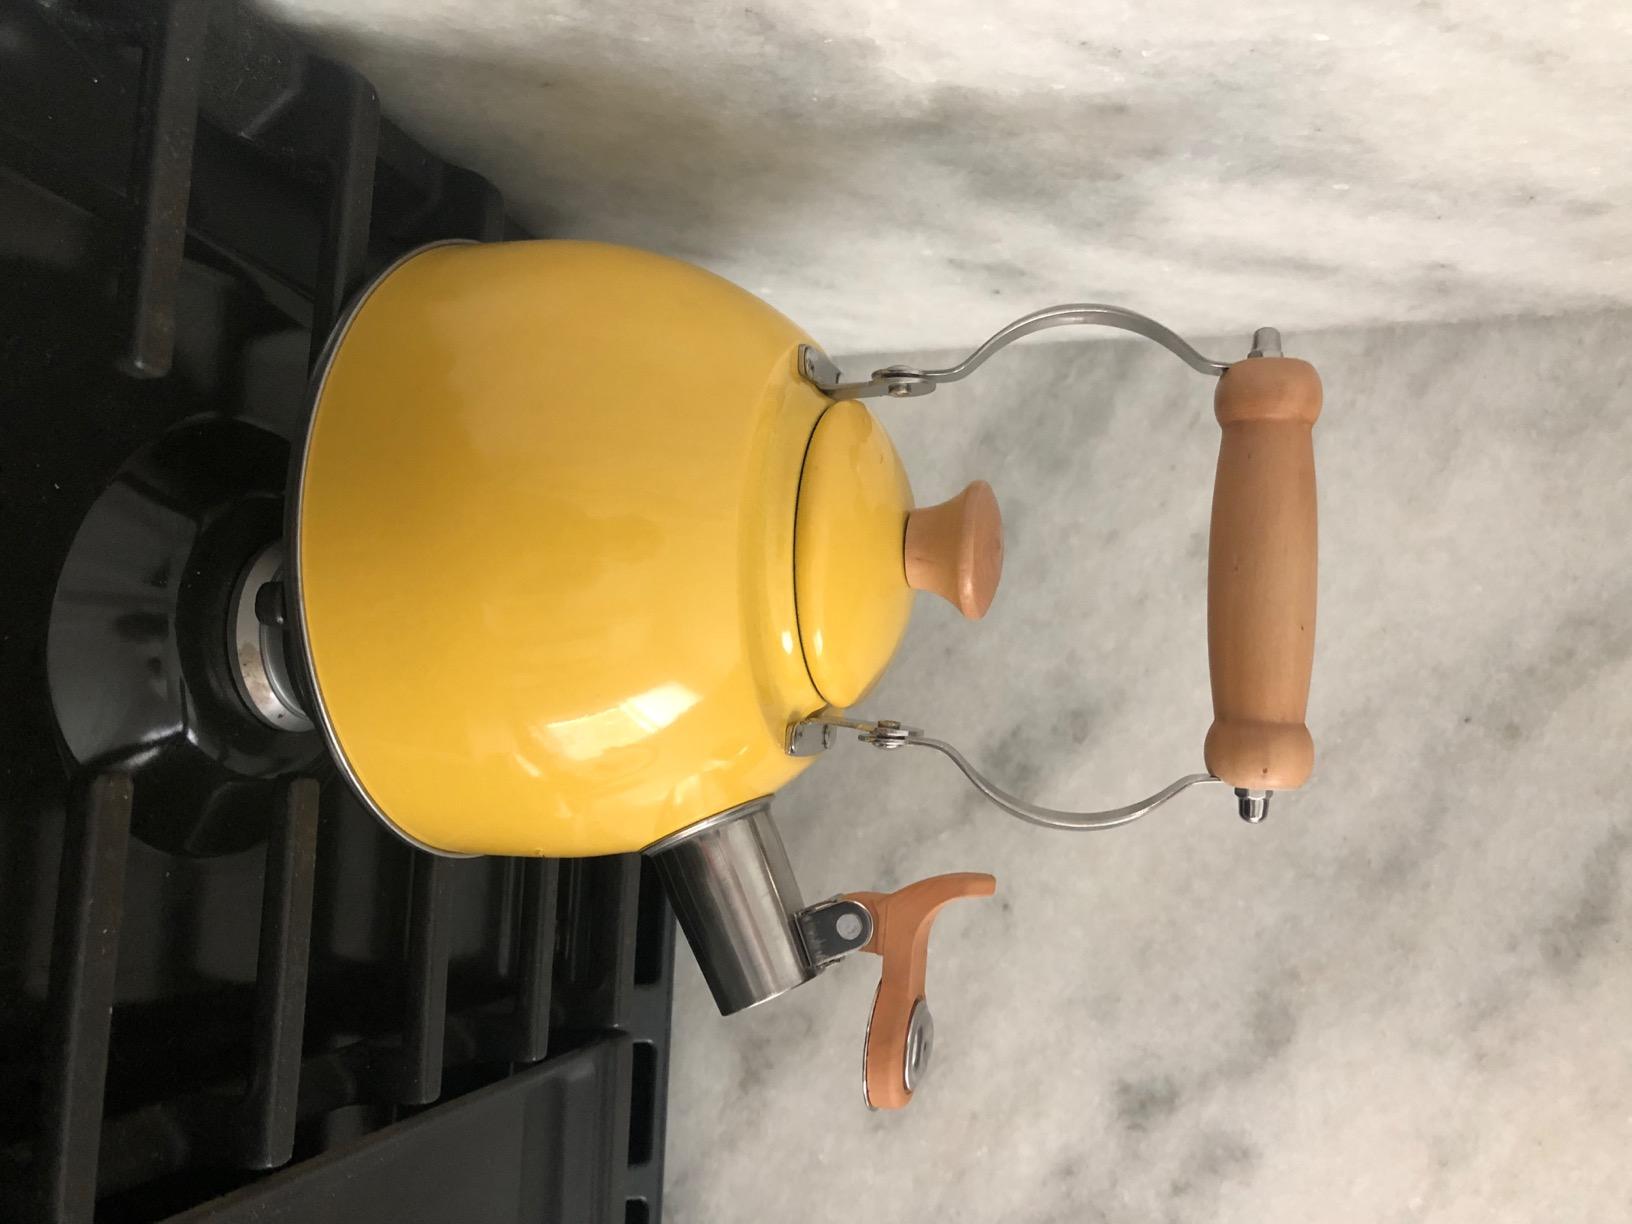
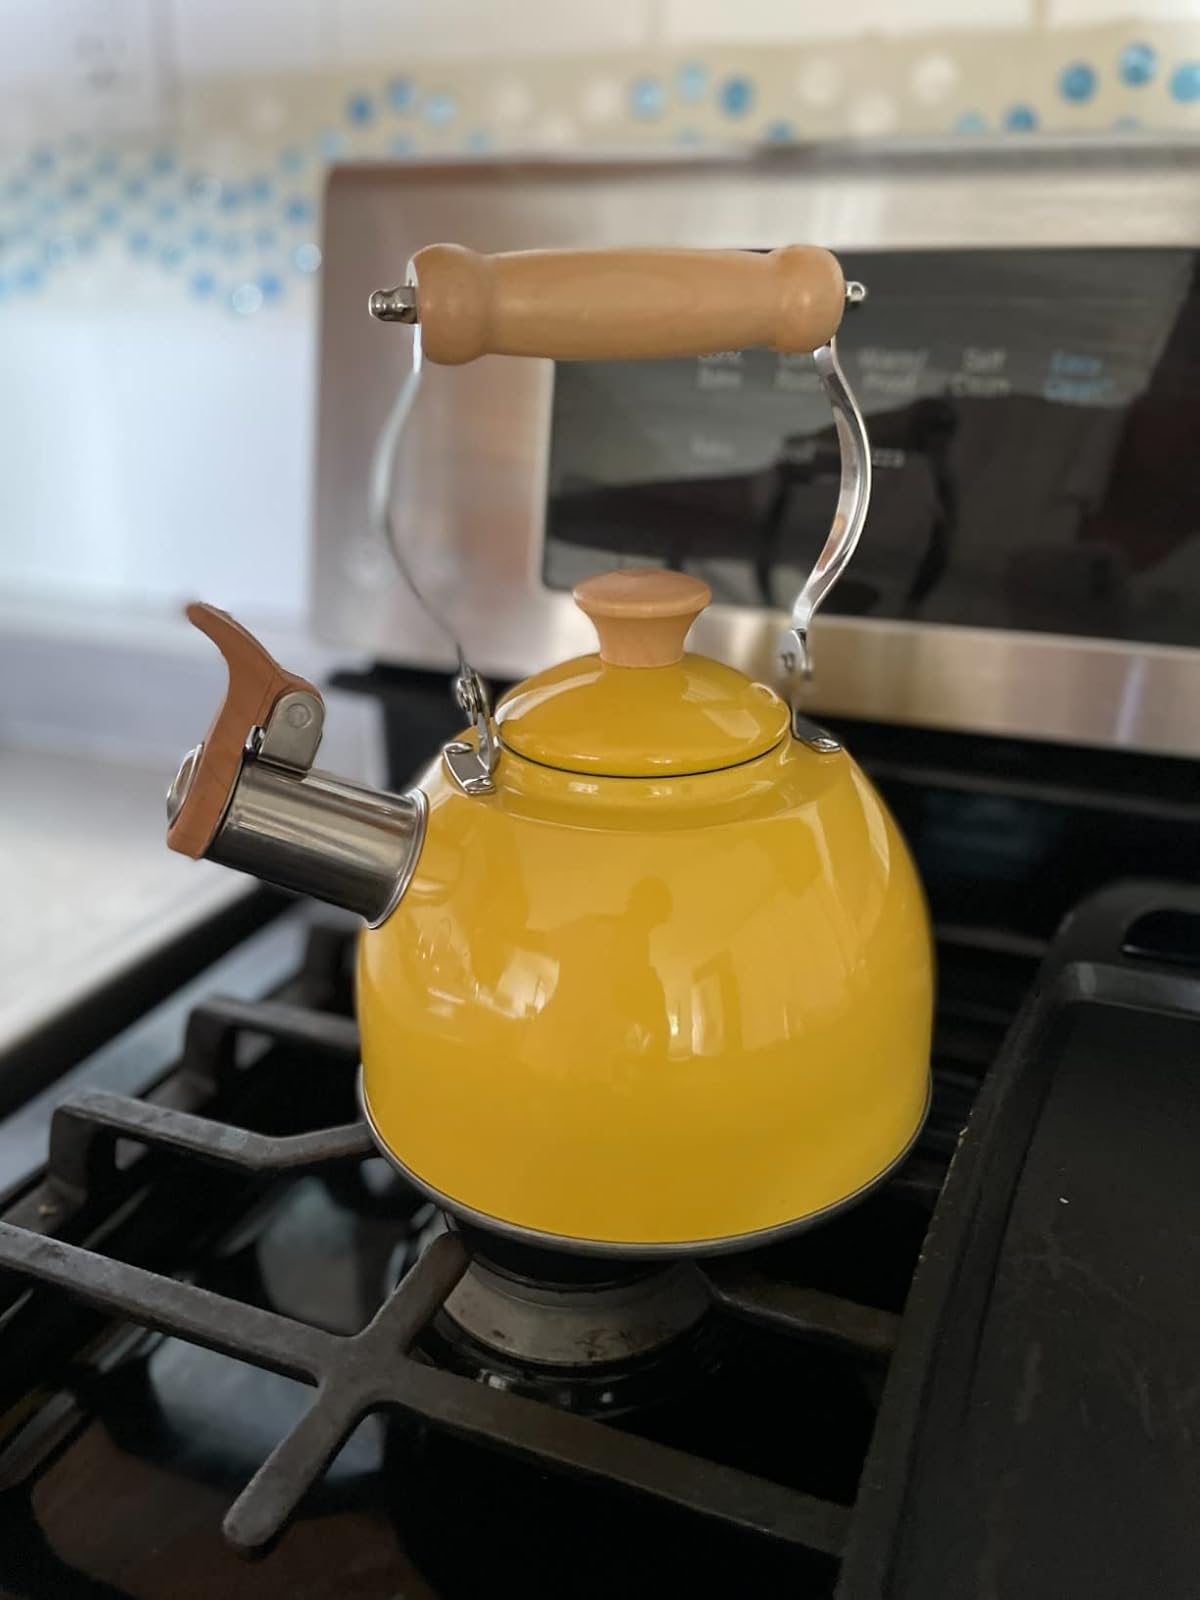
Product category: items_kettle
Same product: yes